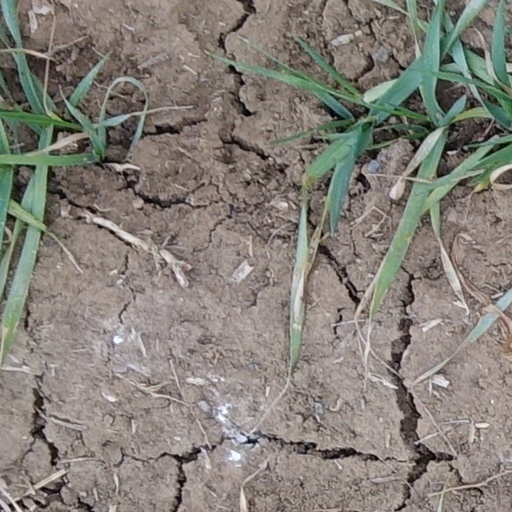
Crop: wheat